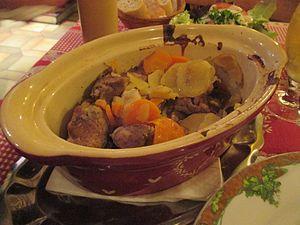
Baeckeoffe
Le baeckeoffe [bèke-ofe] ou Baeckaoffa, est un plat traditionnel emblématique de la cuisine alsacienne, à base de pommes de terre, de légumes, et d'assortiment de viandes d'agneau, de bœuf et de porc, mariné, puis mijoté à l'étouffée sur plus de 24 heures dans une terrine, avec des épices, et du vin blanc du vignoble d'Alsace.